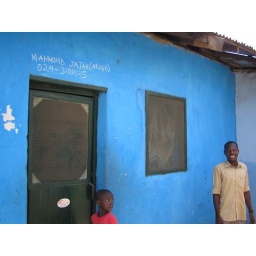
This youth put his mobile phone number above his bedroom because that is his &amp;quot;address&amp;quot;